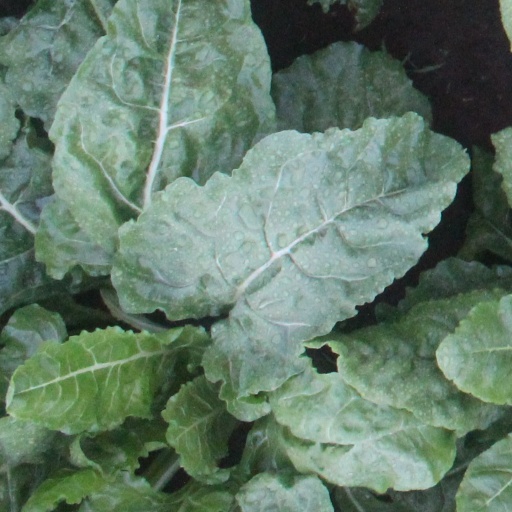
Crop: sugar beet